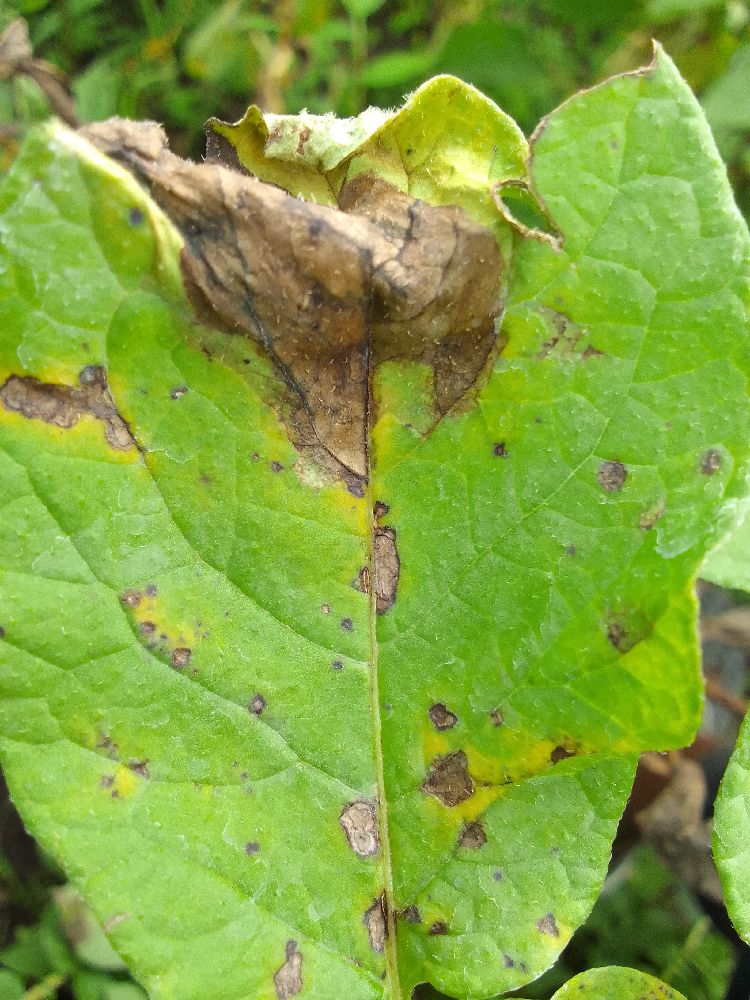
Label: Late blight